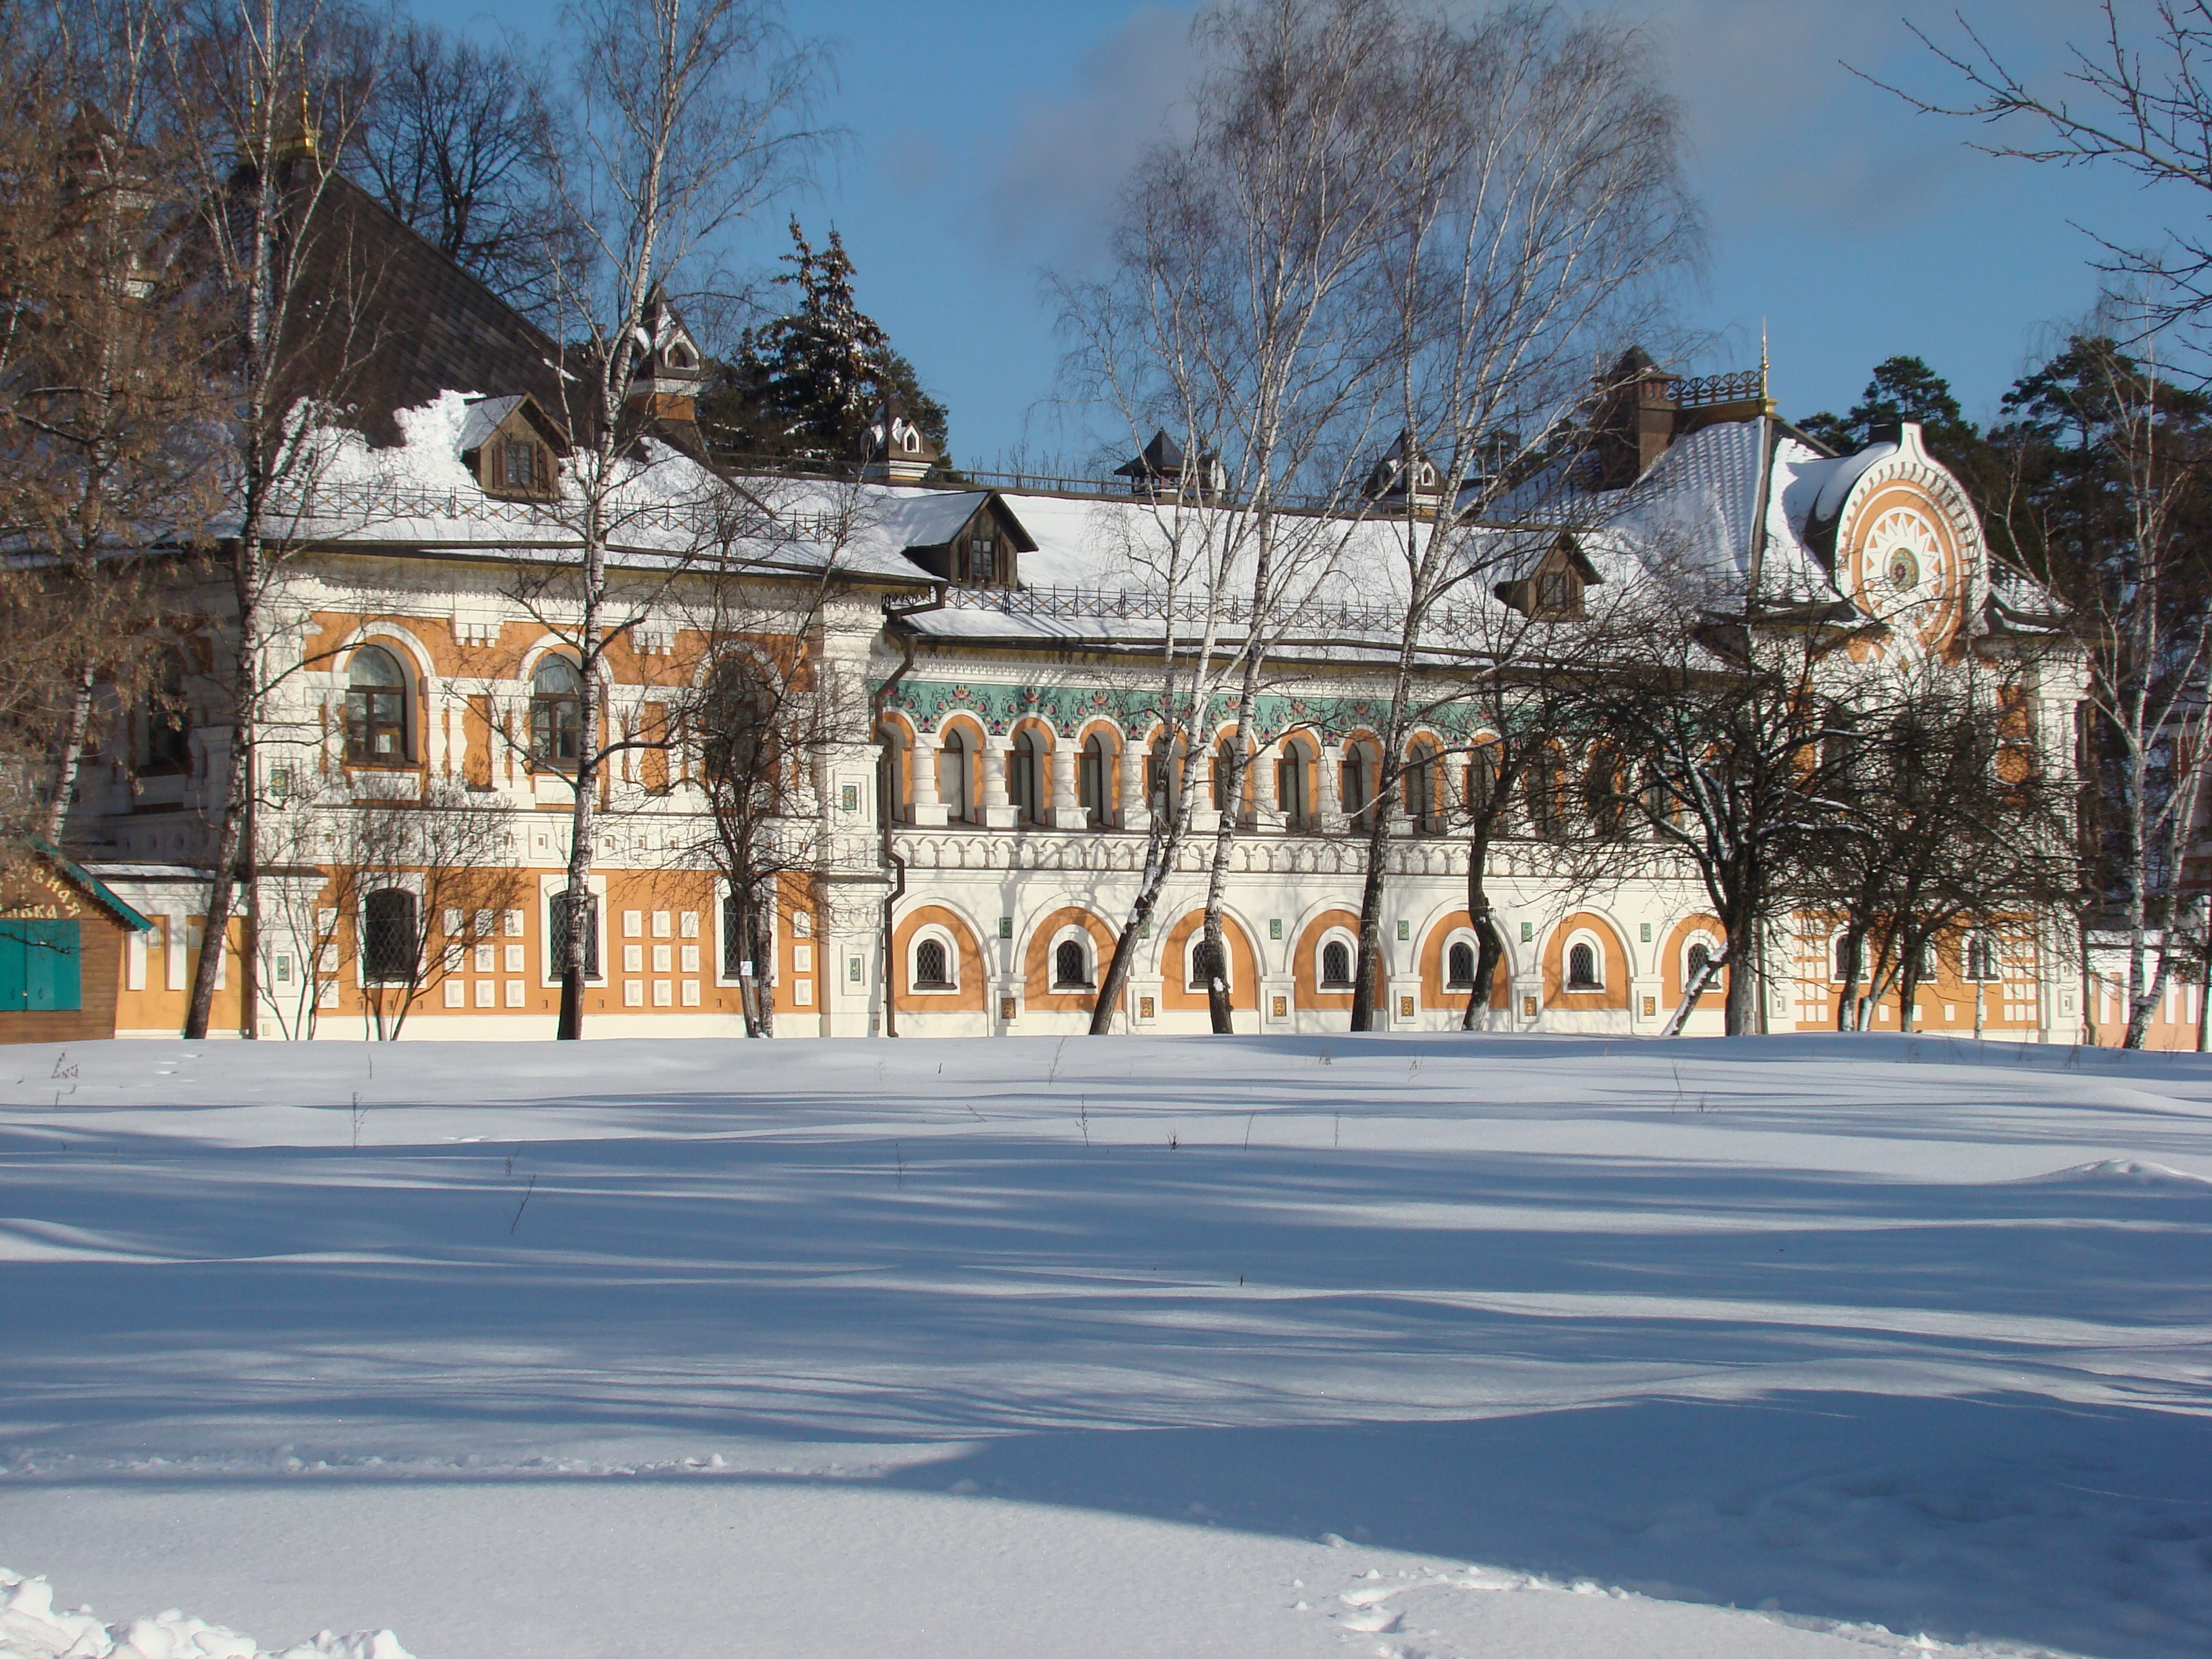
snow, winter, building, palace, weather, church, season, place of worship, monastery, sony, estate, russia, moscowregion, dsc, h9, dsch9, peredelkino, ice rink